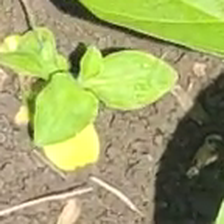
Weed species: Kena_(Commplina_benghalensio)